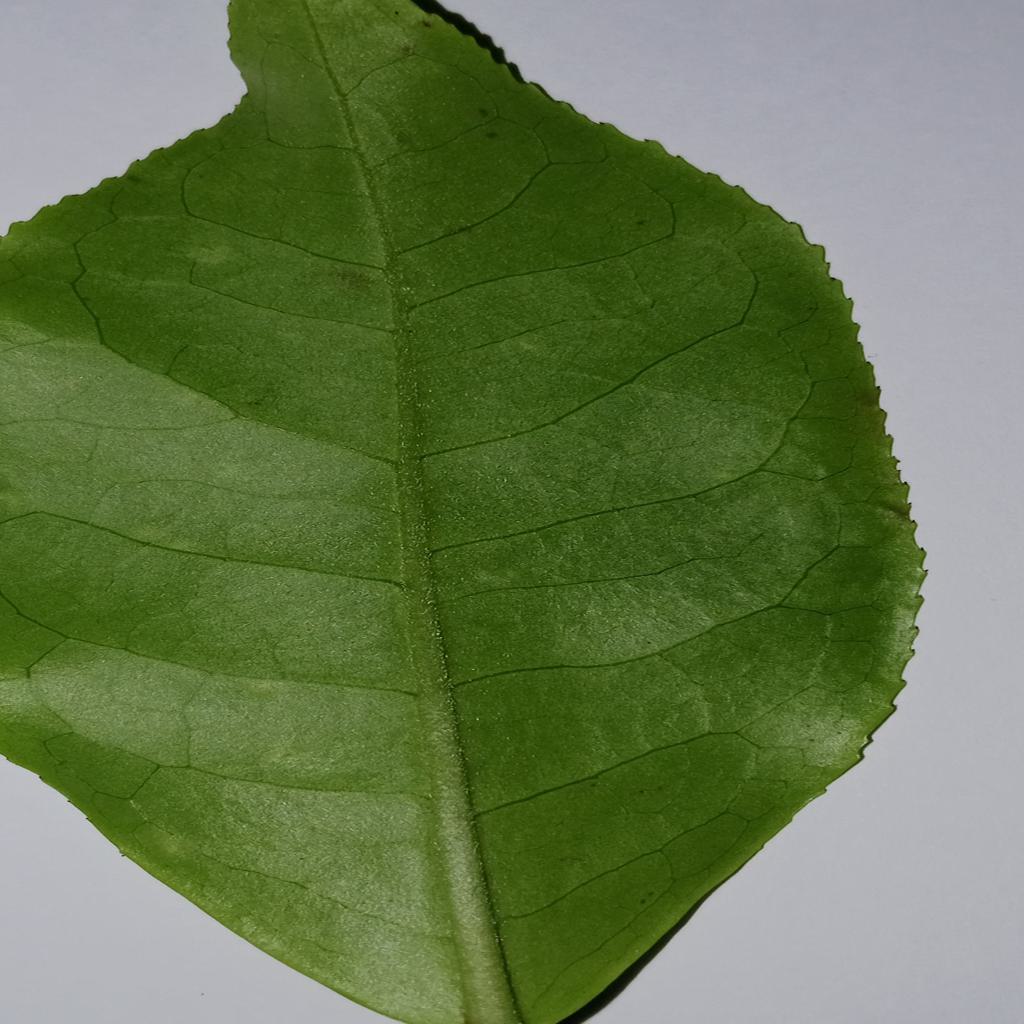
Label: Healthy